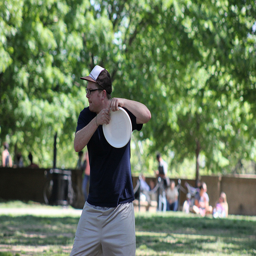
A man is preparing his throw with a two handed ready.
The man is holding the Frisbee with both hands.
A man holding a white frisbee while standing in a park.
A  middle aged man in a field tossing a frisbee.
A man is playing frisbee in the park.